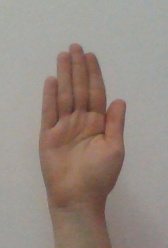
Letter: seen